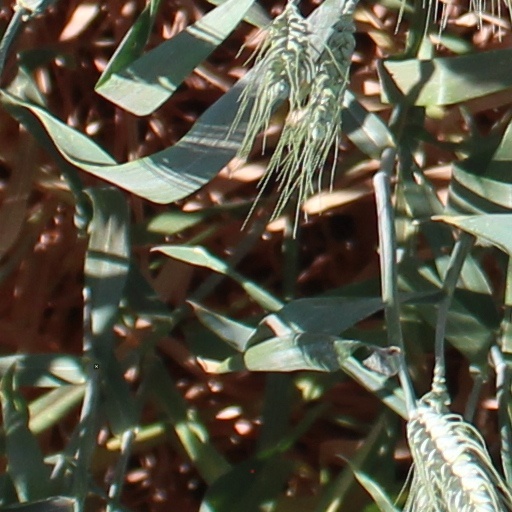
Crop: wheat